Scimitar oryx

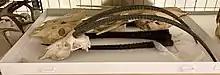
Osteological specimen of a scimitar oryx in the Natural Science Research Laboratory's (NSRL) collection at the Museum of Texas Tech University.

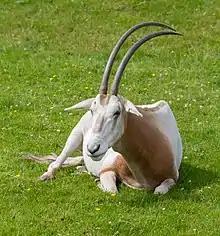
Scimitar oryx at Chester Zoo

The scimitar oryx (Oryx dammah), also known as the scimitar-horned oryx and the Sahara oryx, is an "Oryx" species that was once widespread across North Africa and parts of West Africa and Central Africa. In 2000, it was declared extinct in the wild on the IUCN Red List, but in 2023 it was downlisted to endangered, with a reintroduced population in Chad. This particular oryx is adapted to harsh desert conditions and can survive for months or even years without drinking water. A grazing animal, it derives most of its daily moisture intake from plants.